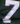
Number: 7